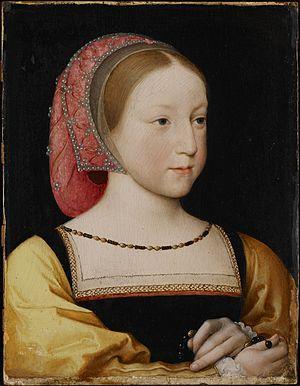
Charlotte de France est la deuxième fille du roi de France François Iᵉʳ et de la reine Claude de France. Elle meurt à l'âge de 7 ans.